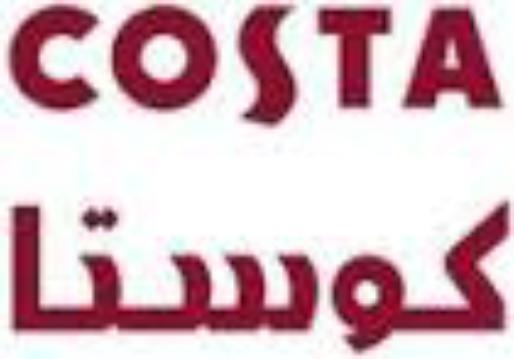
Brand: Costa Coffee
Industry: Food